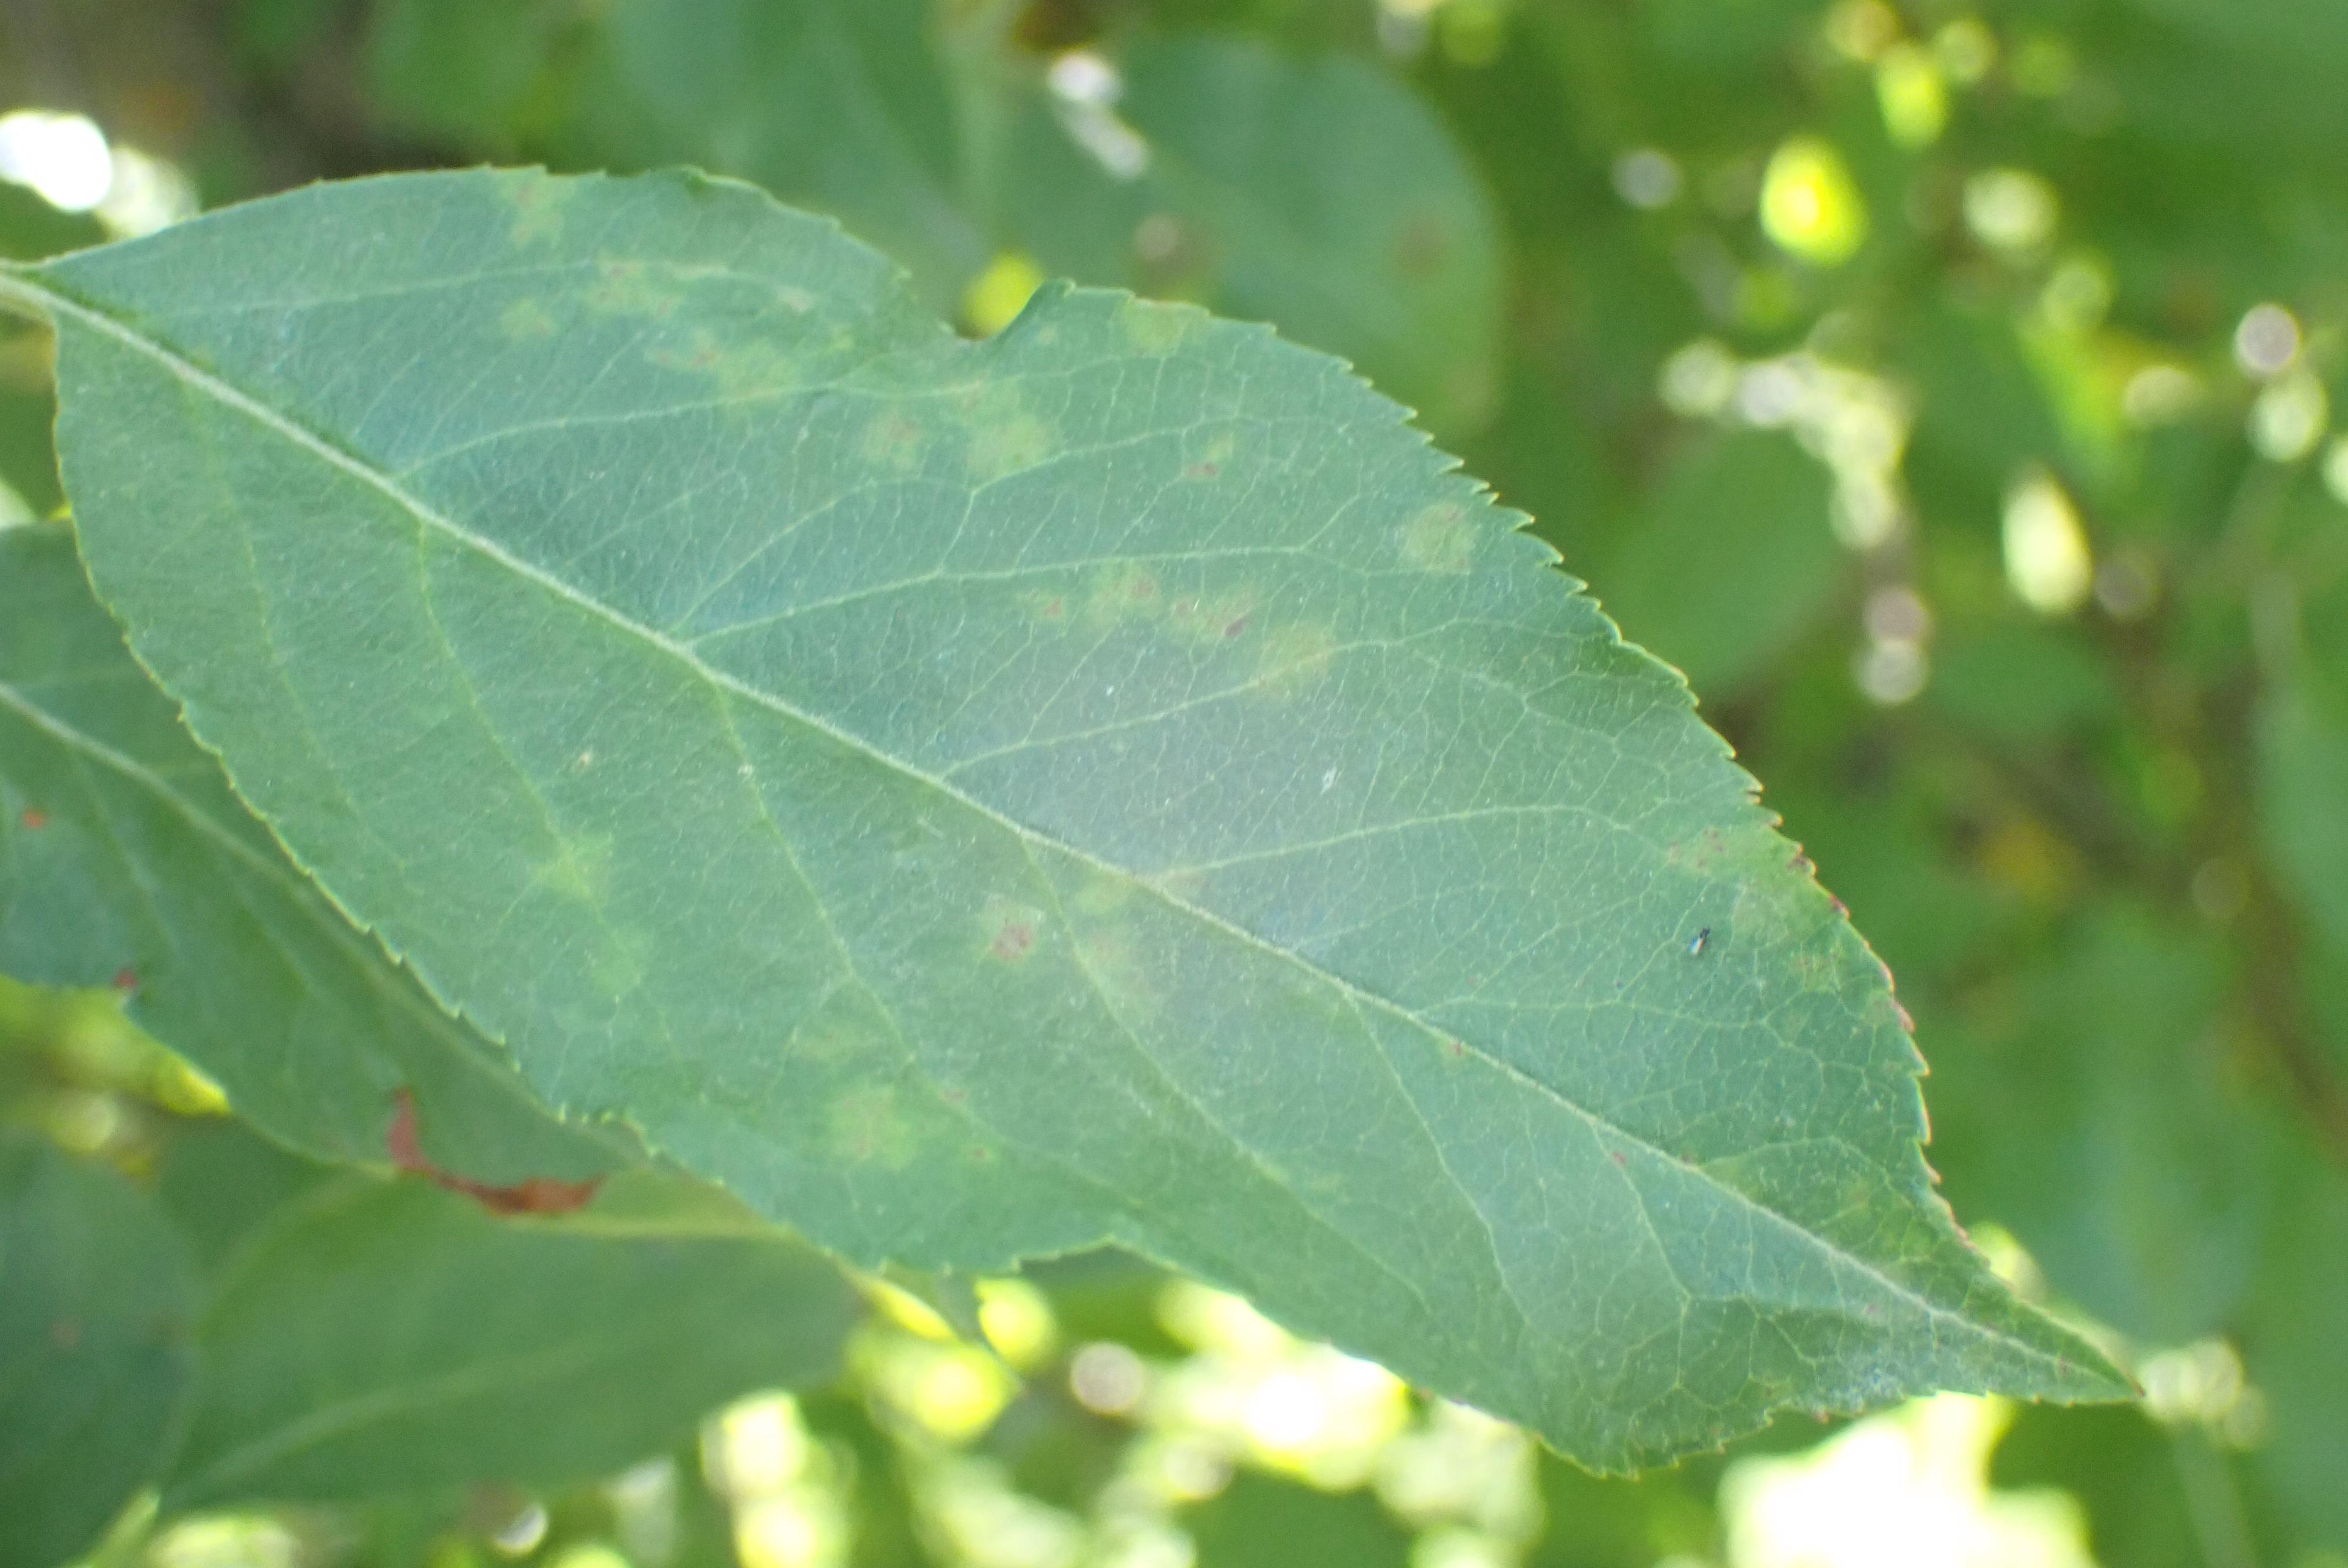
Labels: scab